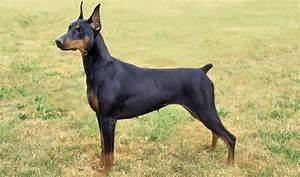
Label: cane